Gulf of Guayaquil

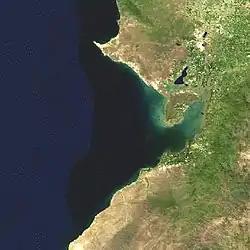
Gulf of Guayaquil

The Gulf of Guayaquil is a large body of water of the Pacific Ocean in western South America. Its northern limit is the city of Santa Elena, in Ecuador, and its southern limit is Cabo Blanco, in Peru.